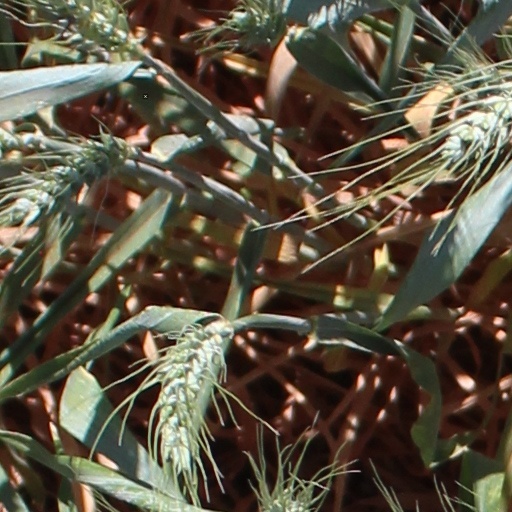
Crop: wheat